Asclepias cinerea

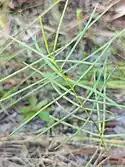
"A. cinerea" leaves

"Asclepias cinerea" is a perennial herb that is grass-like in appearance with a thin, smooth stem that reaches in height. Leaves are long, linear, narrow, glabrous, and oppositely arranged. Flowers are sparse and loosely arranged in axillary or terminal umbels. Each flower has a five-lobed corolla (petals) that are flat or reflexed and range from ashy-gray, pale violet, to pale rose. The fruit is a follicle that is smooth, slender, and long. When the follicle matures, it splits open releasing seeds. Each seed has white fluffy hairs (pappus) attached that aid in wind dispersal.